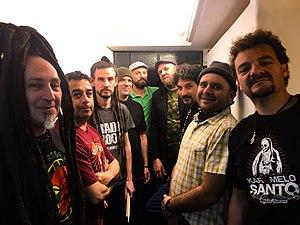
Karamelo Santo est un groupe de rock fusion argentin, originaire de Mendoza. Formé par Goy Karamelo, pionniers de styles musicaux tels que le punk rock, folk, cumbia, ska et reggae en Amérique latine, le groupe se met officiellement en route en 1993. Il est le précurseur du rock dit mestizo ou alterlatino.